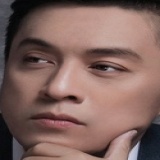
ca sĩ Lam Trường